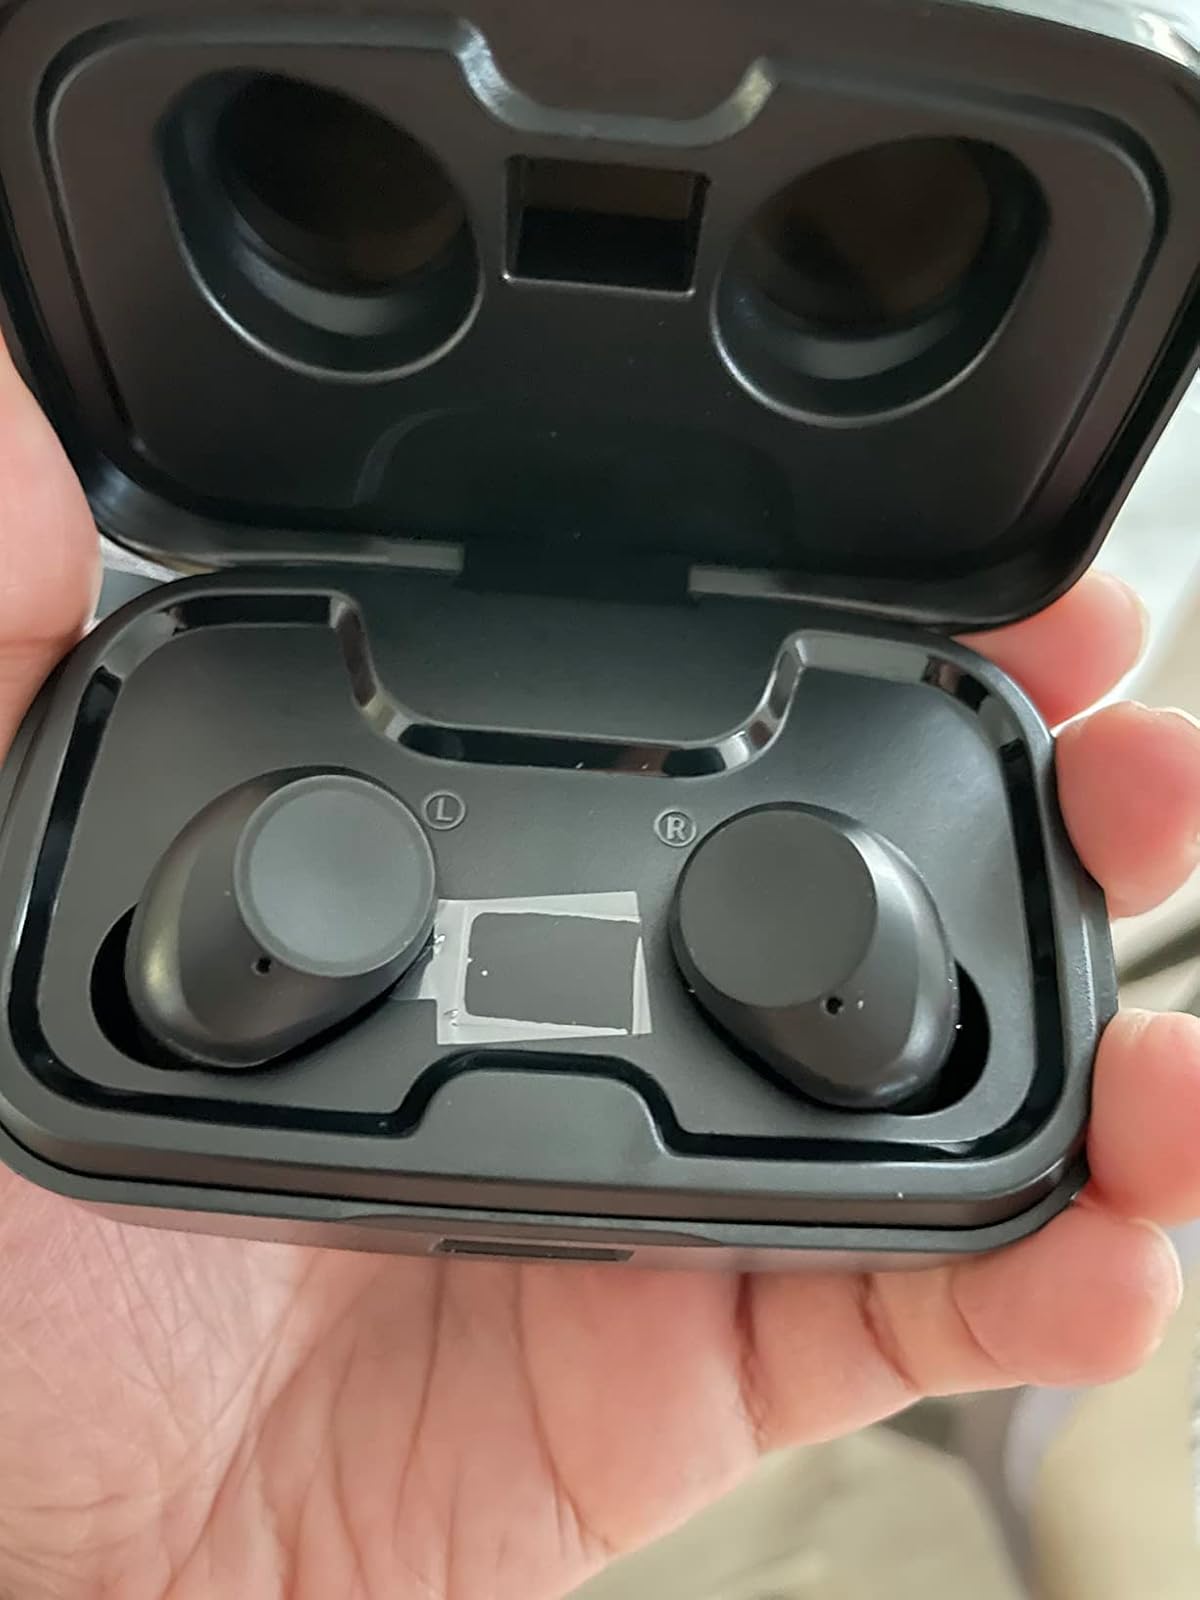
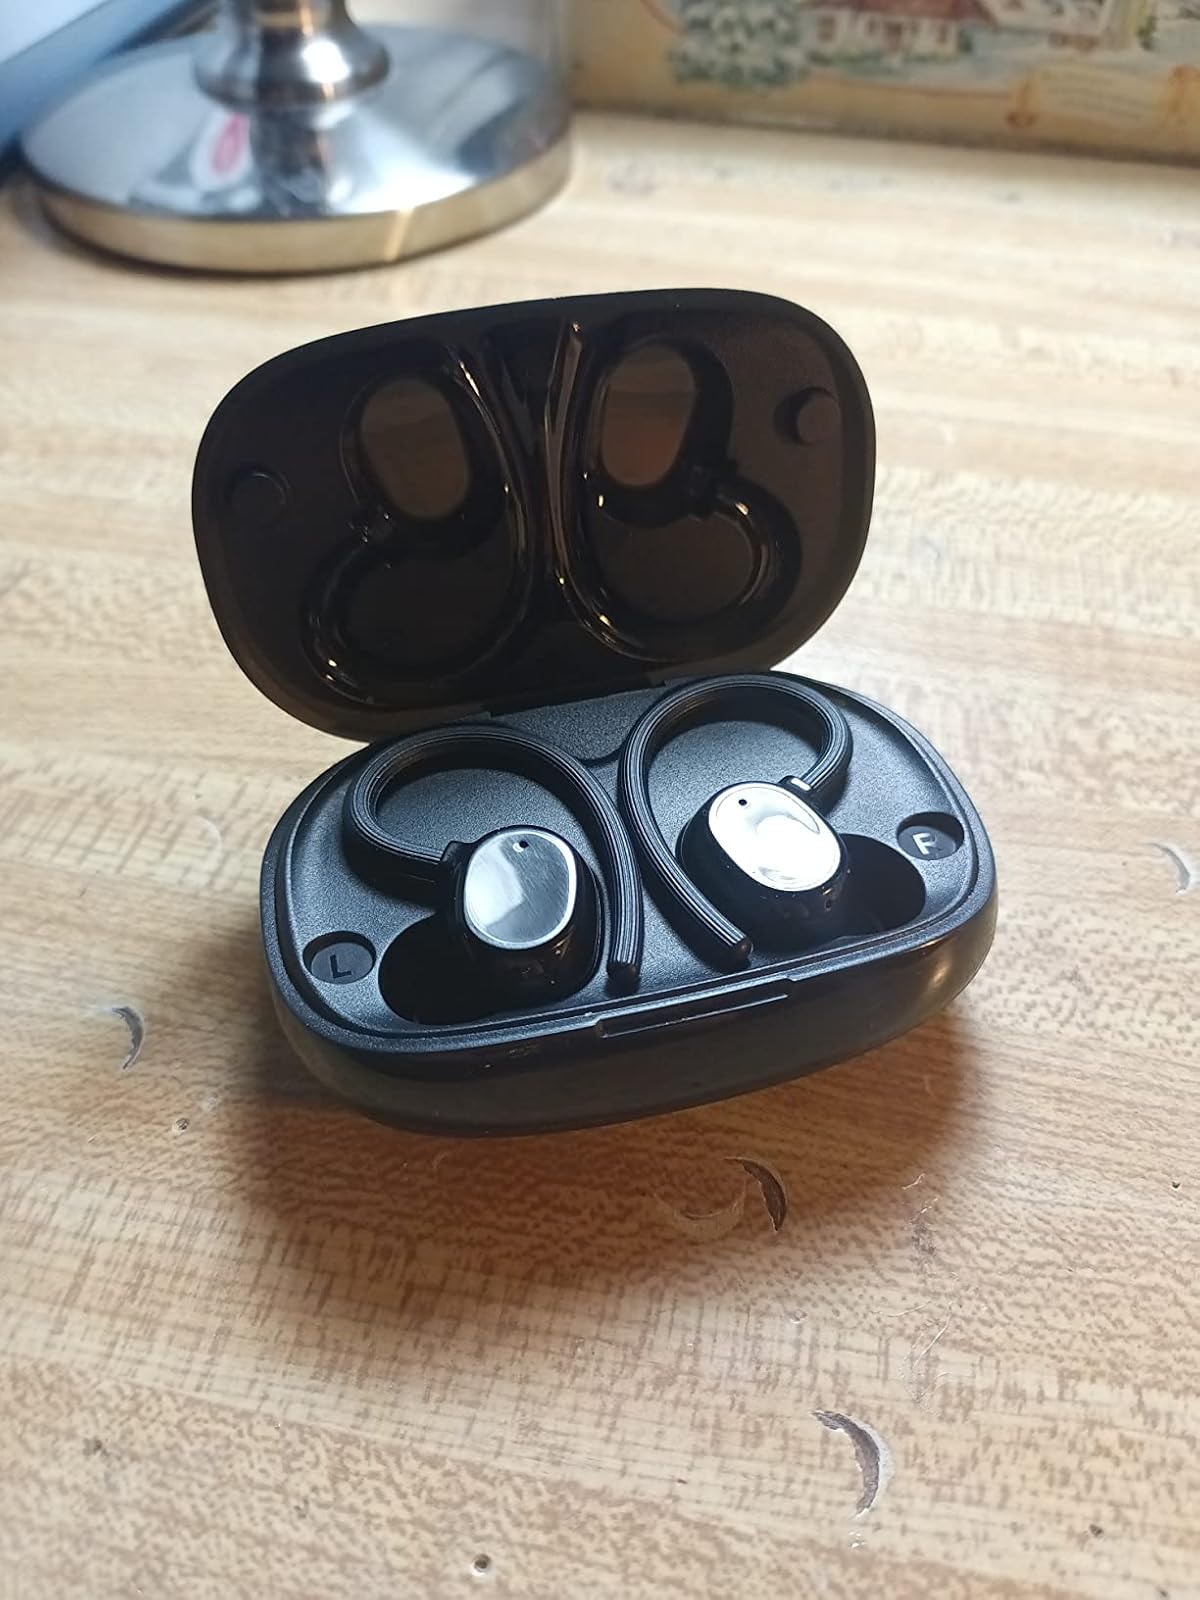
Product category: earbuds
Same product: no